Cycle ball

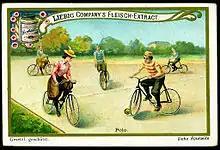
Cycle-ball, early 20th century

Cycle-ball, also known as "radball" (from German), is a sport similar to association football played on bicycles. The two people on each team ride a fixed-gear bicycle with no brakes or freewheel. The ball is controlled by the bike and the head, except when defending the goal.